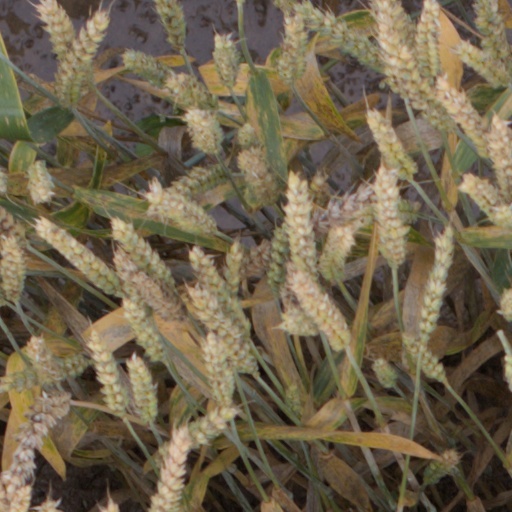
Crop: wheat